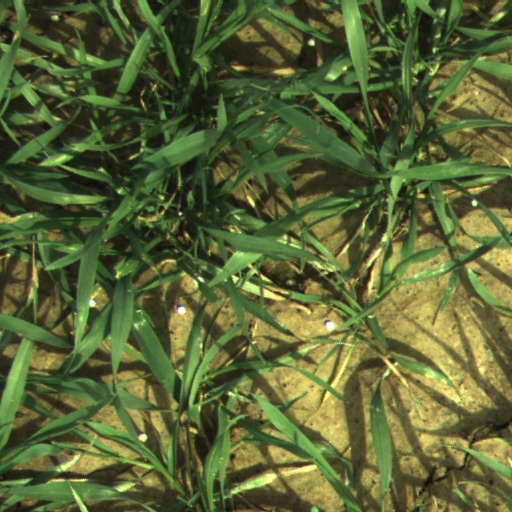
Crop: wheat